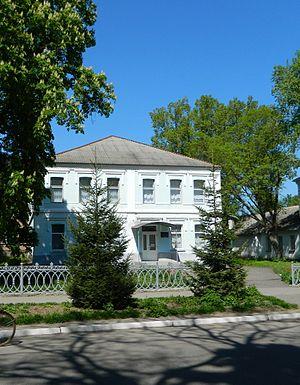
Ukraine. Dykanka. Galerie d'art le nom de Mariya Bashkyrtseva
Dykanka est une commune urbaine de l'oblast de Poltava, en Ukraine, et le centre administratif du raïon de Dykanka. Sa population s'élevait à 7 730 habitants en 2017.